Kullihoma Grounds

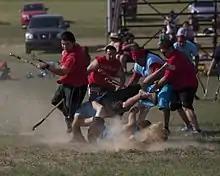
Stickball tournament at Kullihoma Grounds

Kullihoma Grounds consists of owned by the Chickasaw Nation, located east of Ada, Oklahoma. The land was purchased in 1936, and the Chickasaw built replicas of historic tribal dwellings on the site and uses it as a stomp ground. Historically, Chickasaw housing consisted of summer and winter houses and corn cribs. The tribe also built a council house on the site.